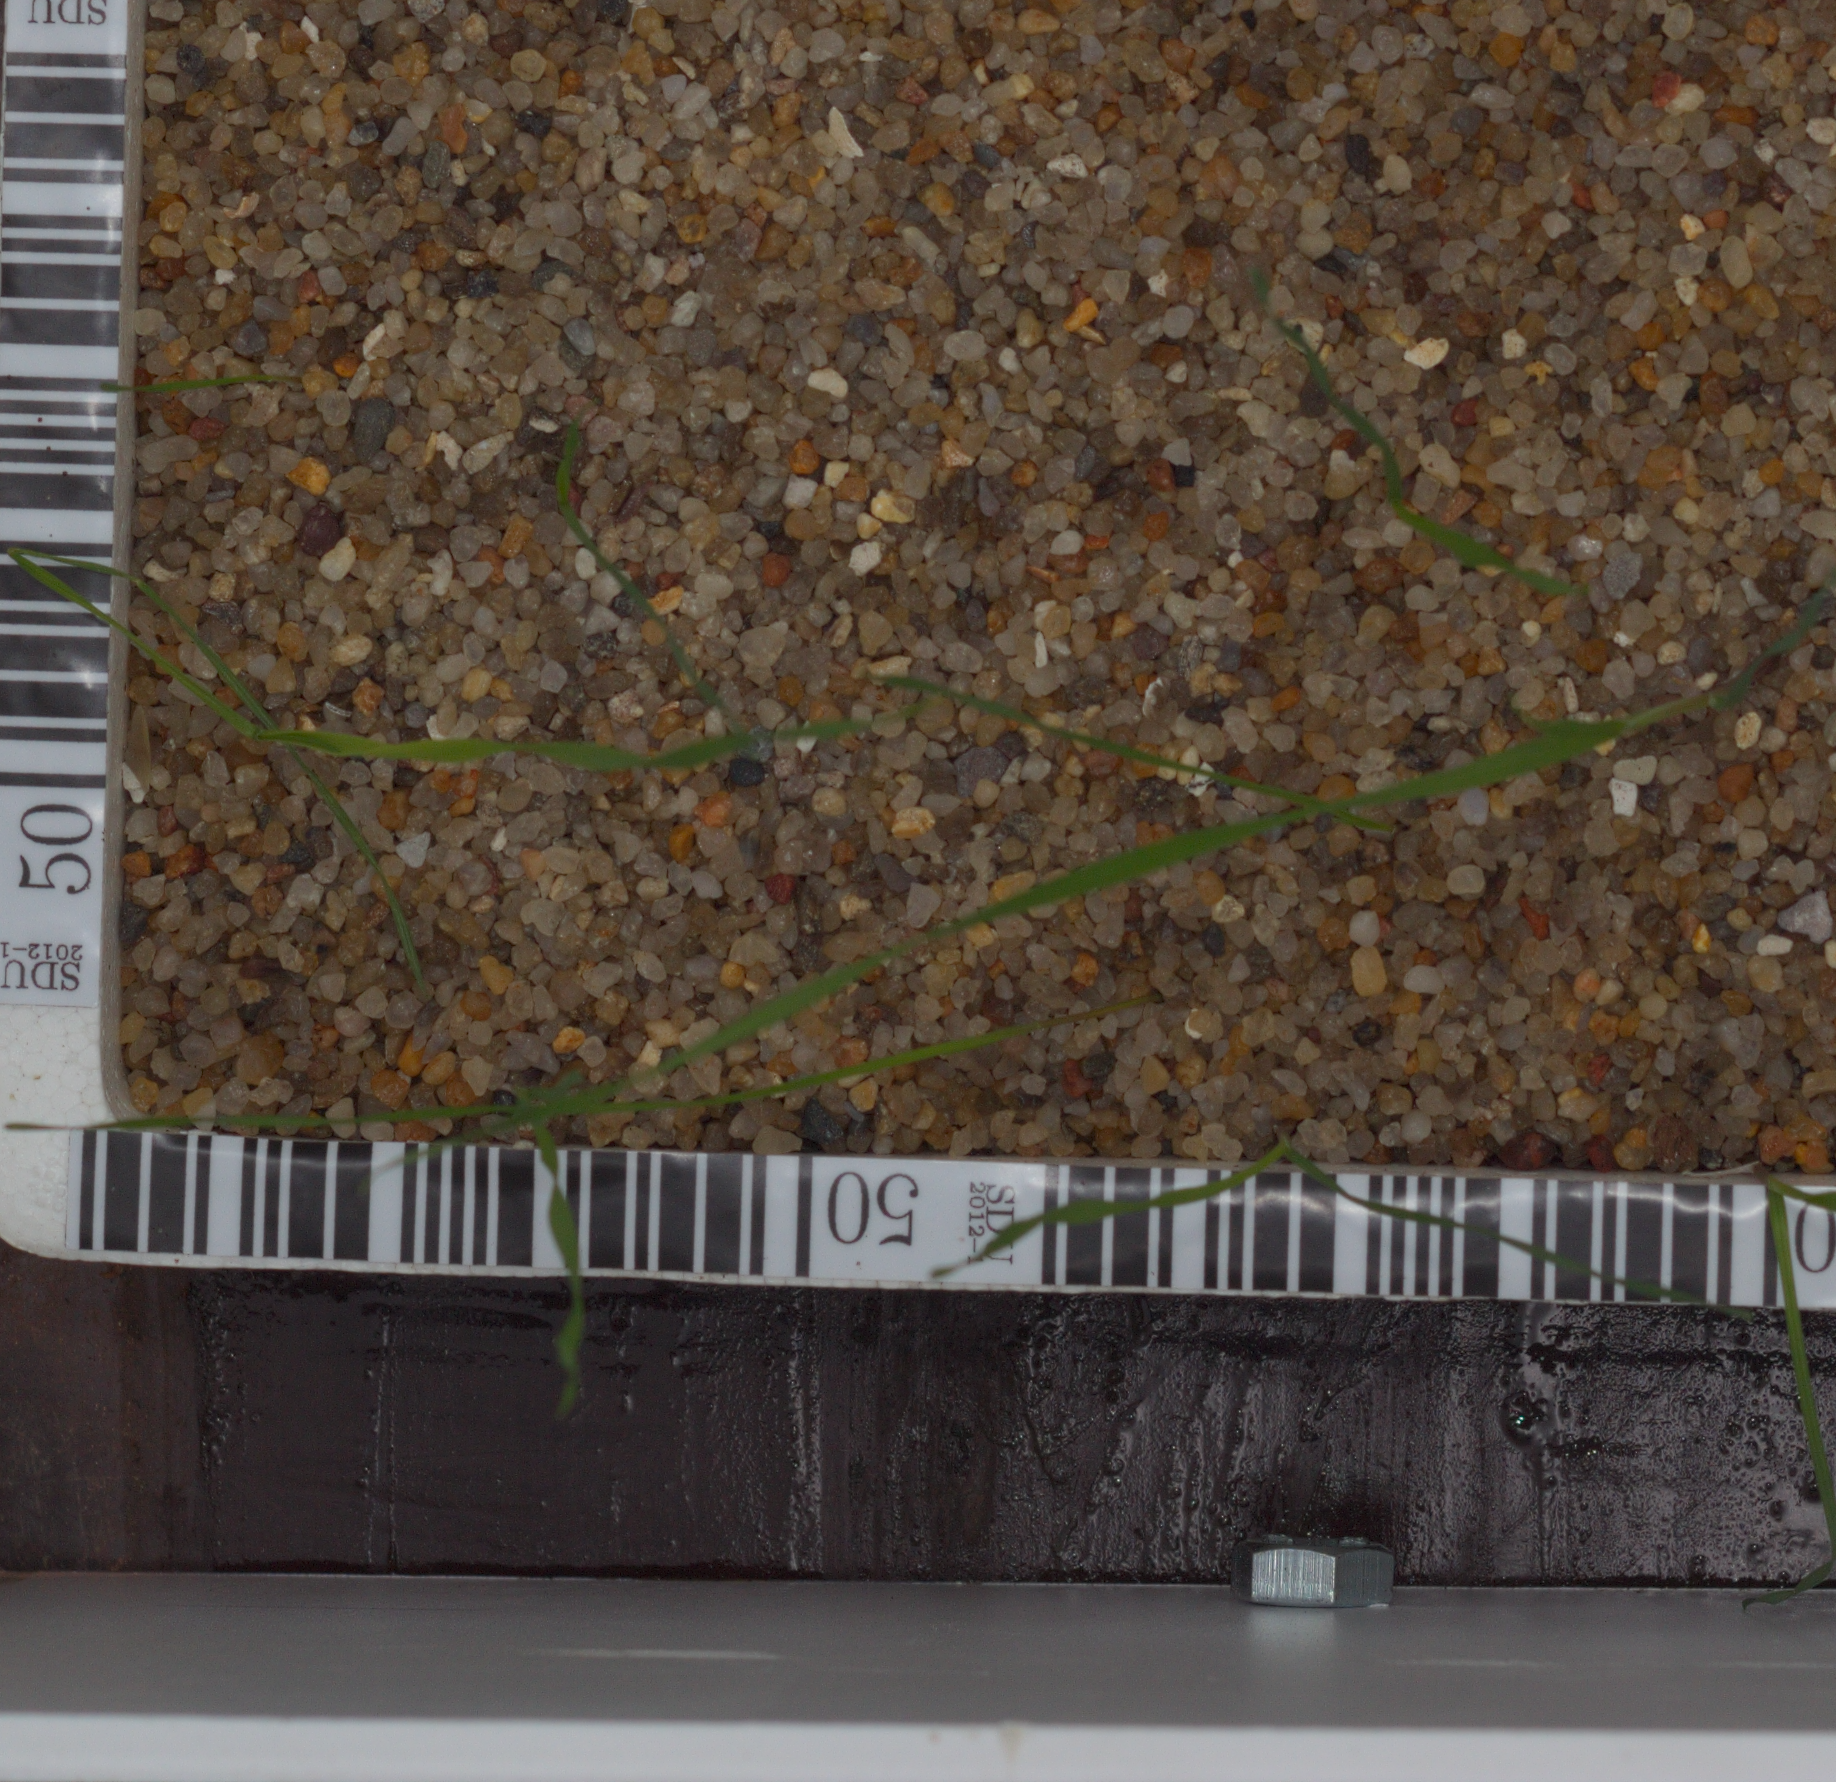
Label: black_grass